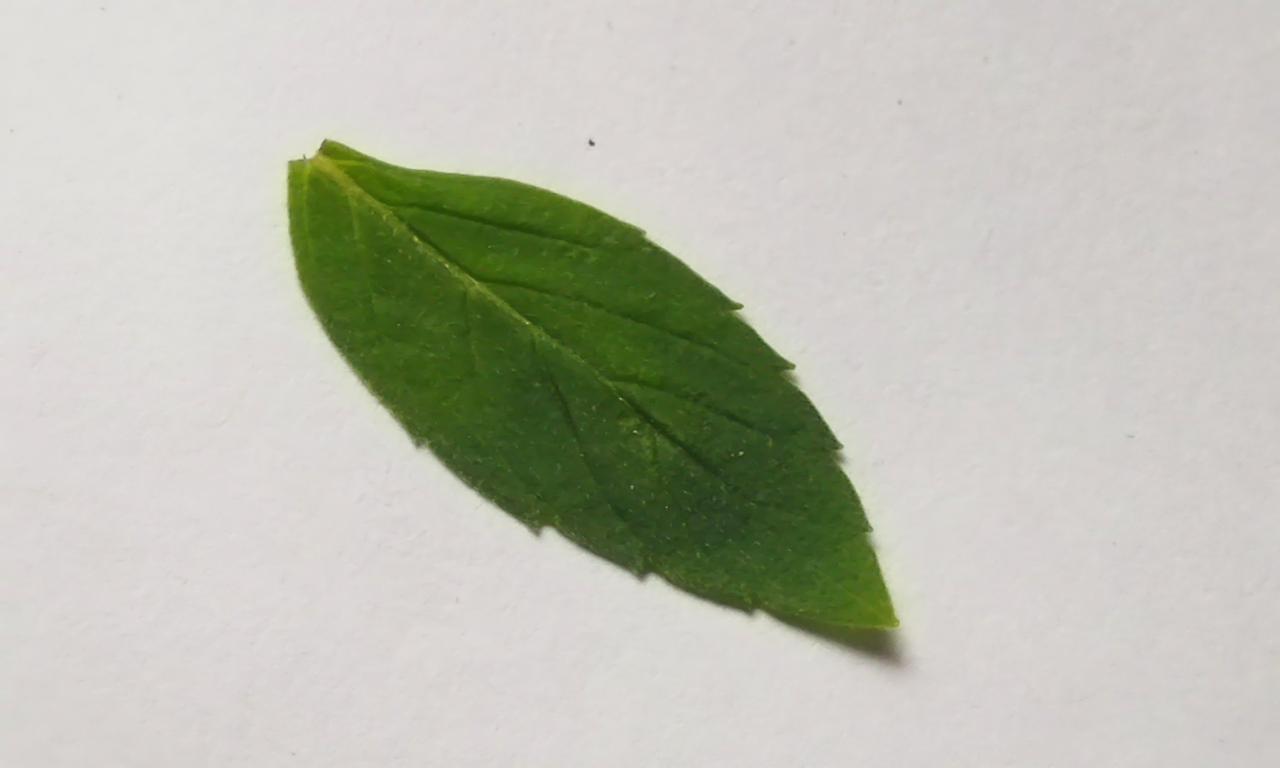
Label: Fresh